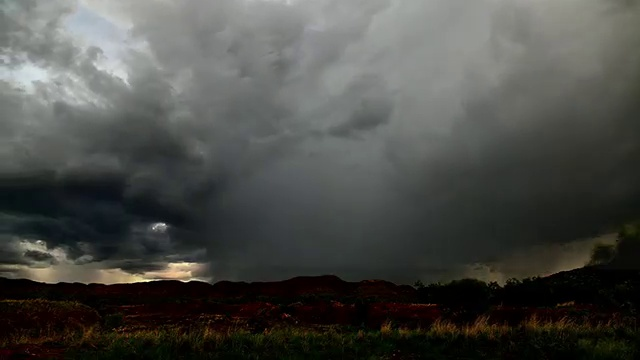
Fire: no
Smoke: no